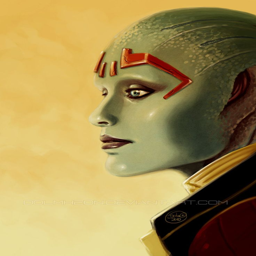
suggested by original one here : this is still fan art